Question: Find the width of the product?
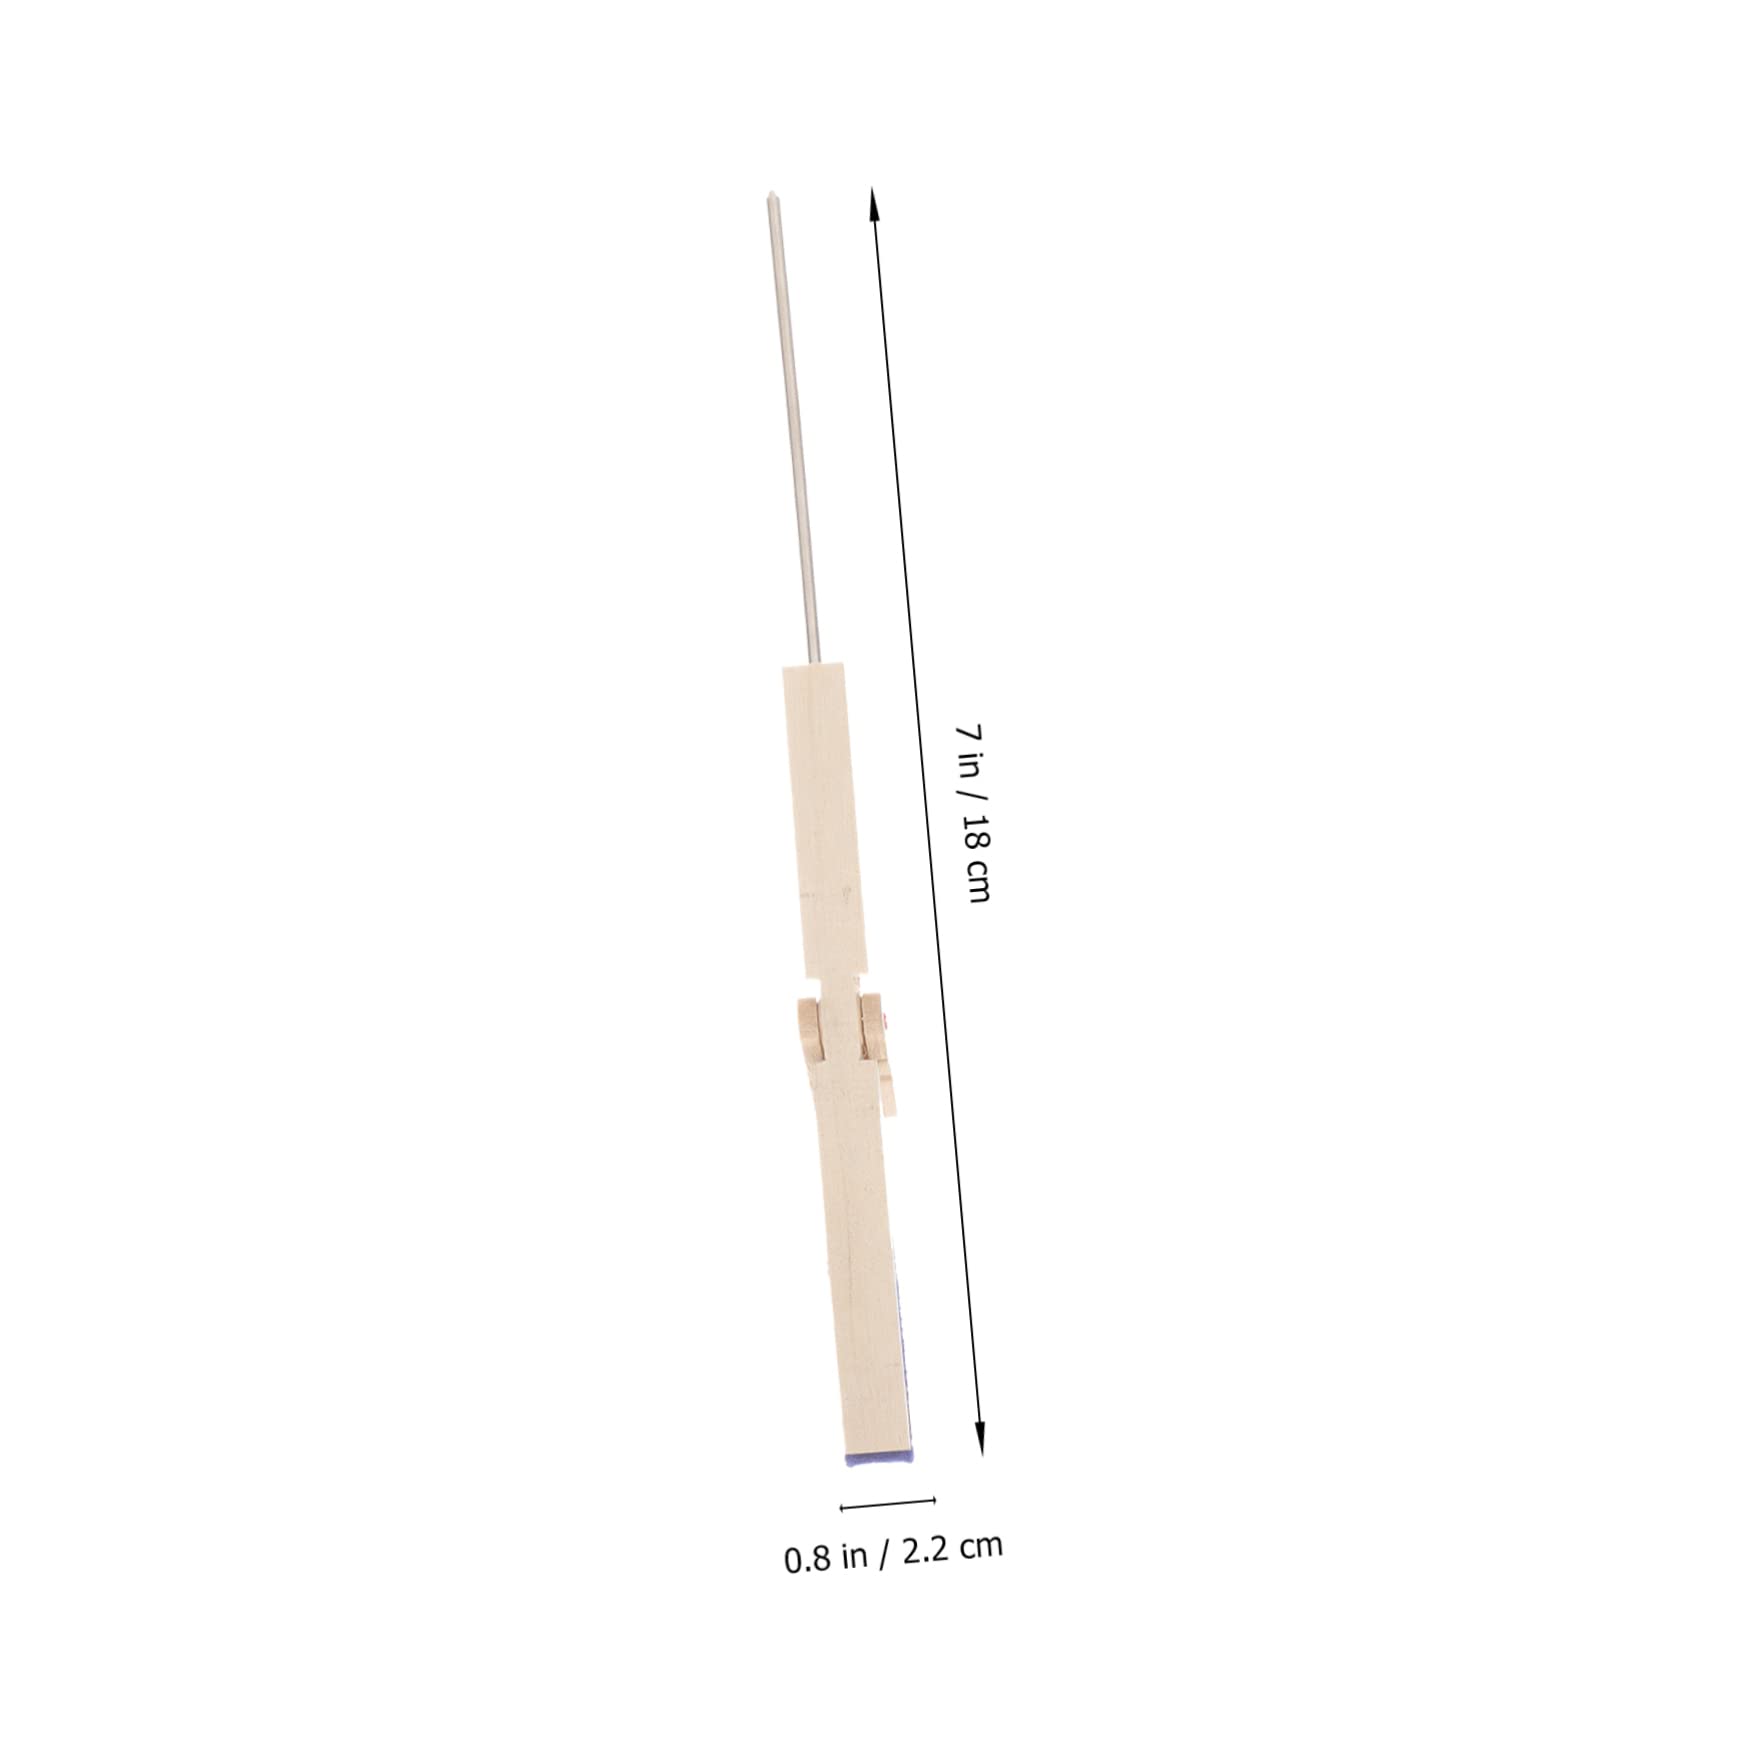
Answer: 0.8 inch